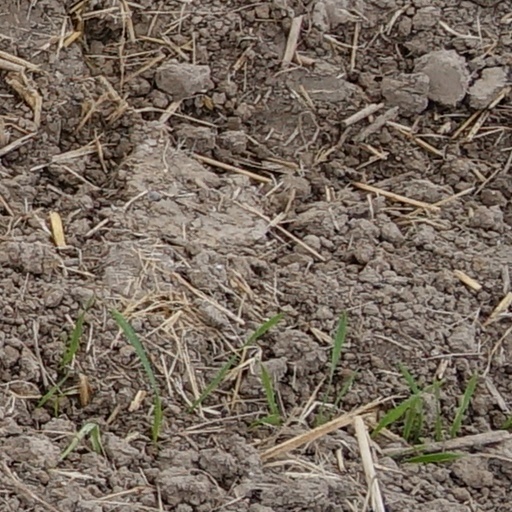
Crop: wheat